Sister Boniface Mysteries

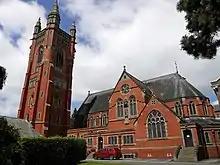
Princethorpe College in June 2013

"Father Brown" executive producer Will Trotter anticipated developing a Sister Boniface spin-off as soon as "Father Brown" had ended. He eventually pitched the concept to Britbox. The series share several writers and directors, such as John Maidens, Paul Gibson, Kit Lambert, Tahsin Güner and Ian Barber.